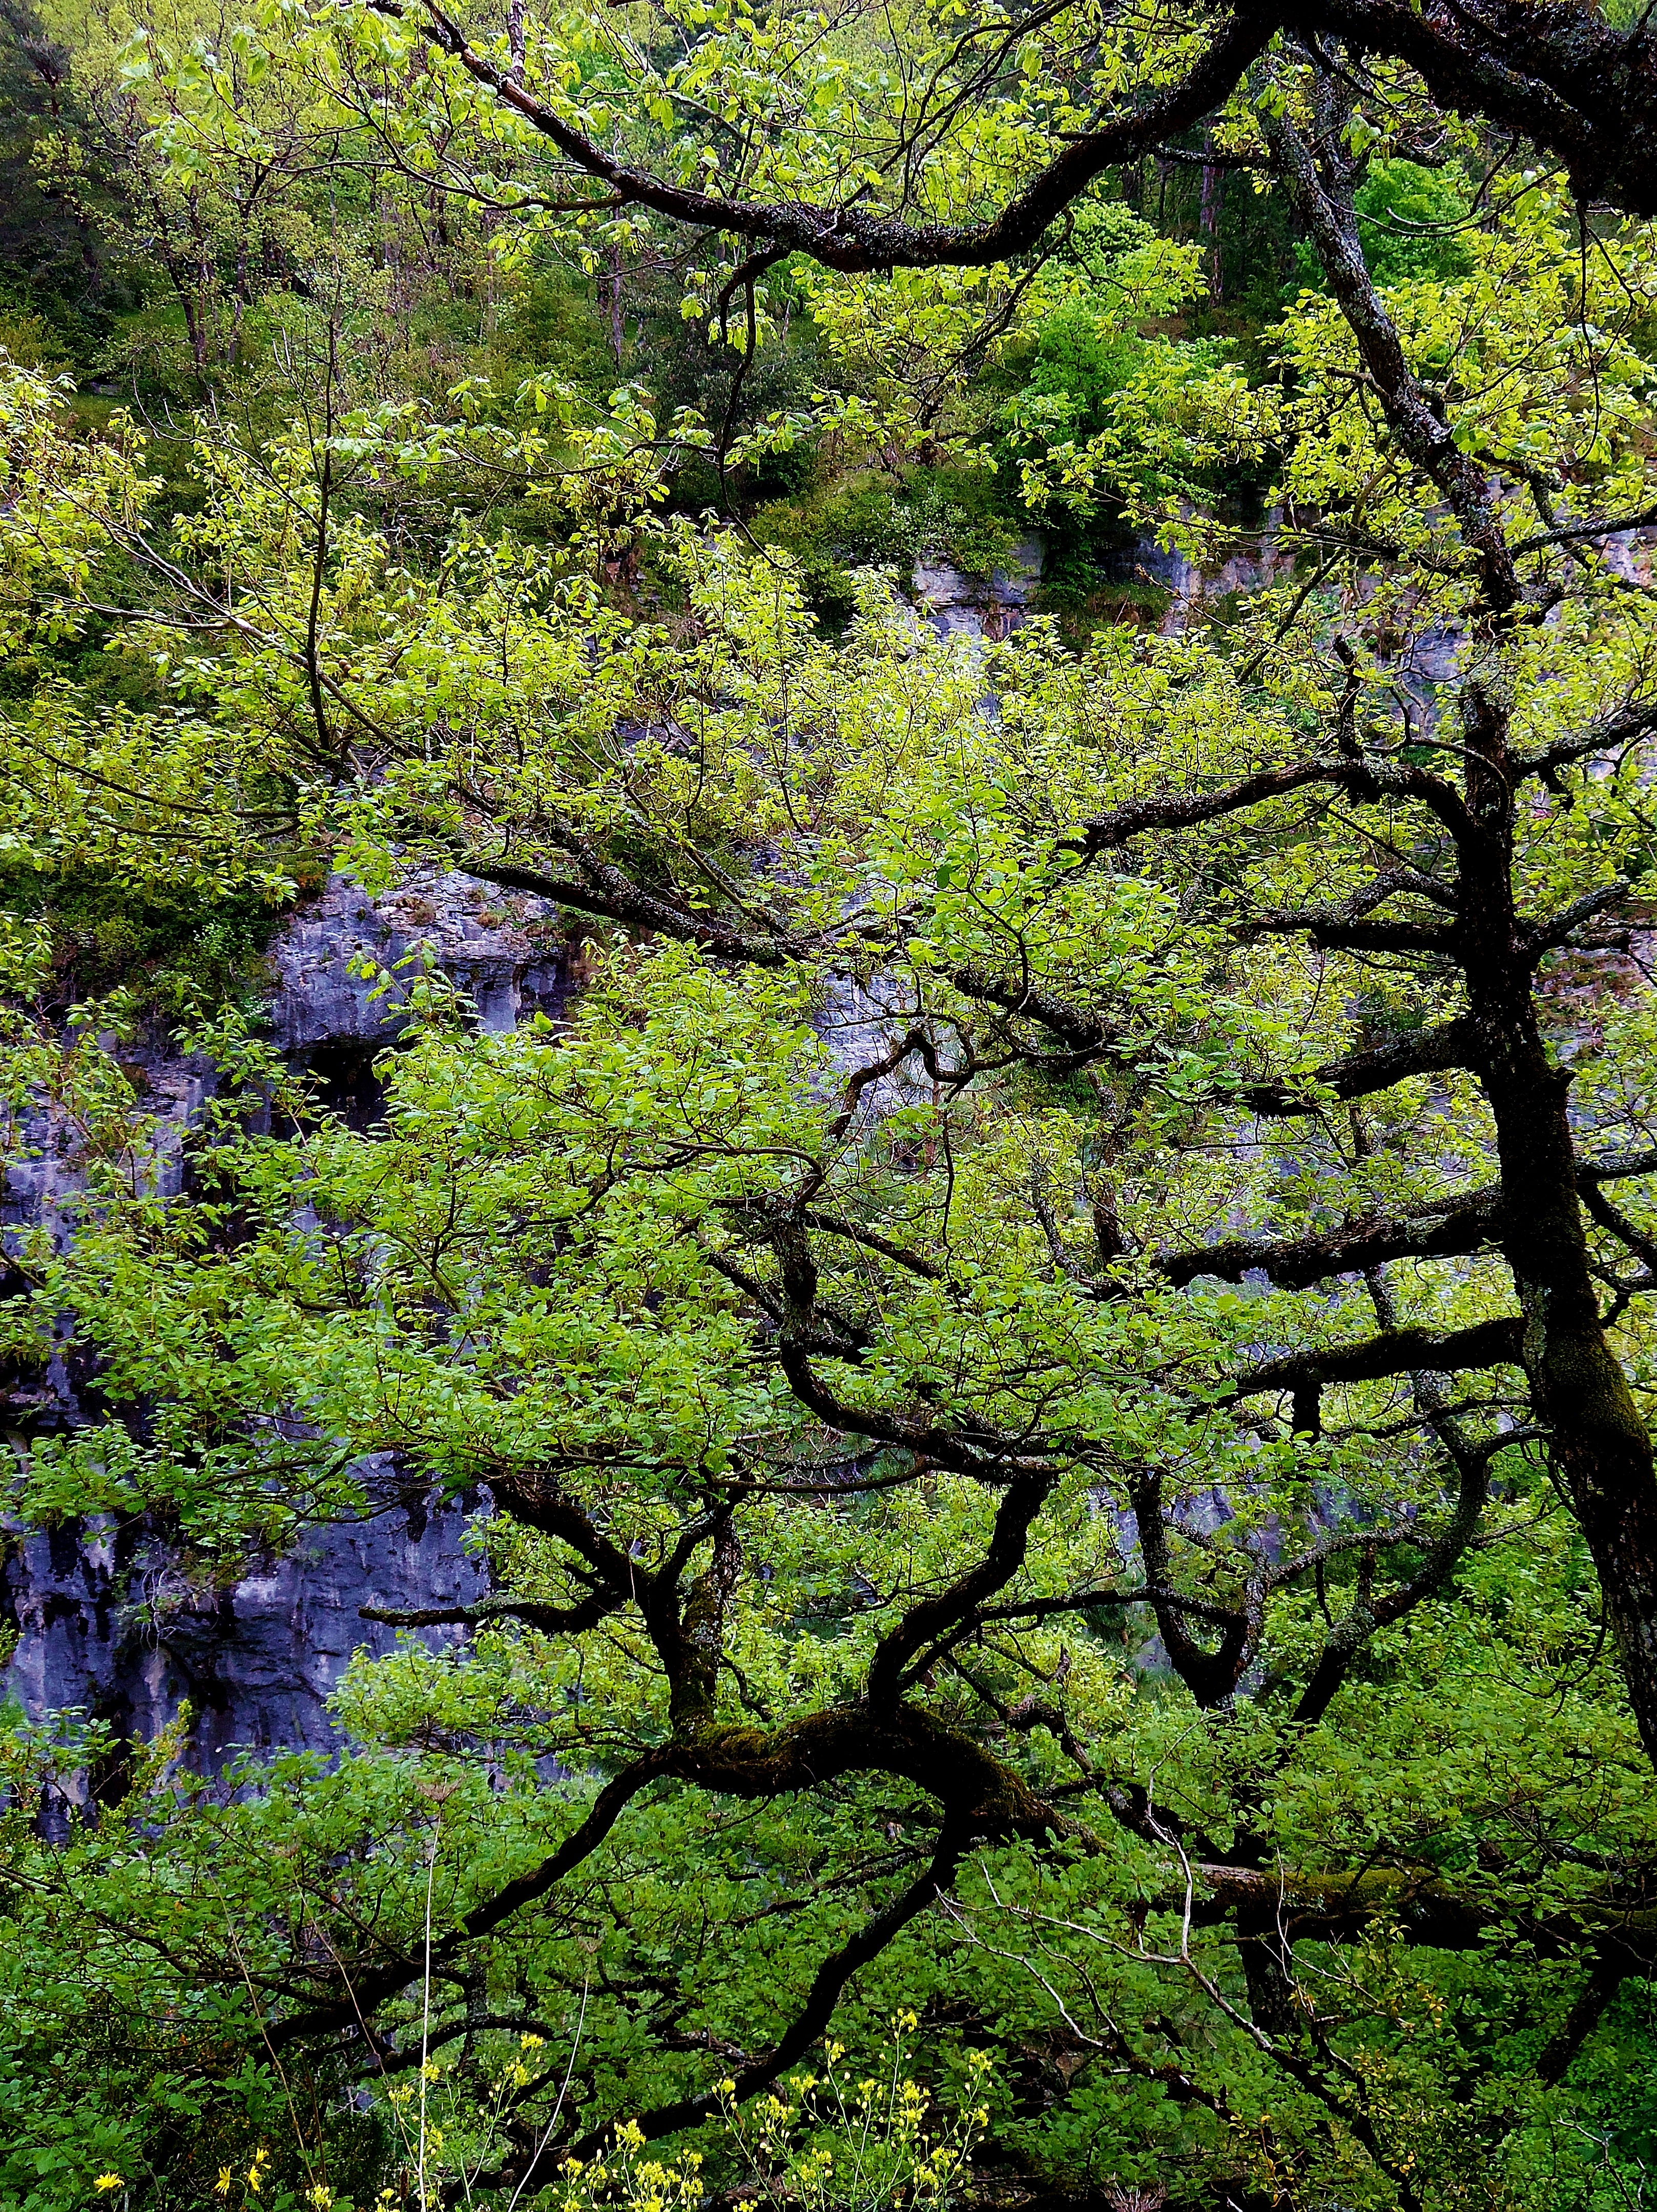
tree, forest, branch, blossom, plant, leaf, flower, cliff, green, contrast, botany, vegetation, branches, deciduous, woodland, habitat, ecosystem, biome, old growth forest, woody plant, temperate broadleaf and mixed forest, land plant